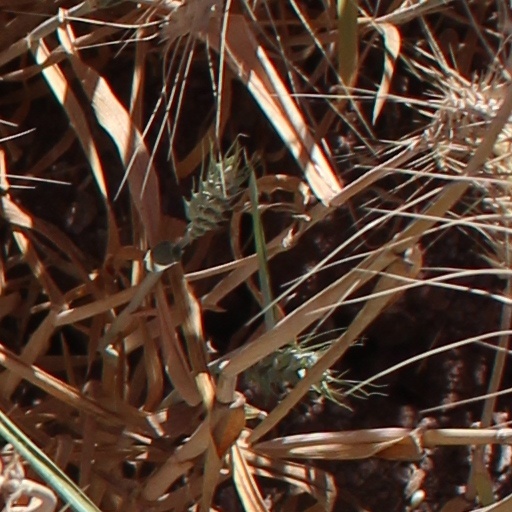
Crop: wheat